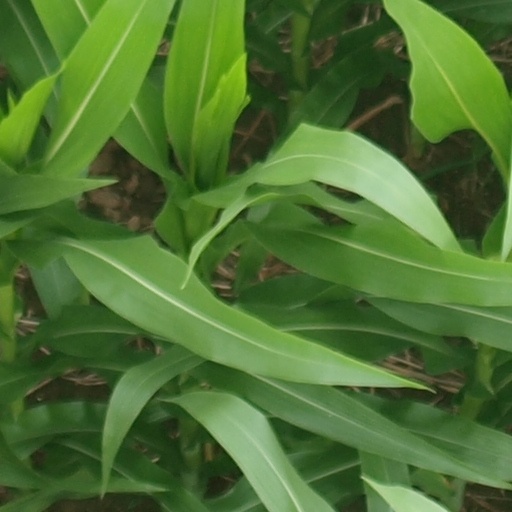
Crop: maize; corn